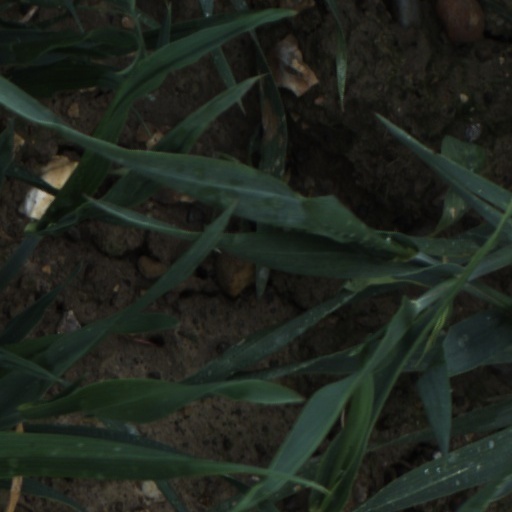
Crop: wheat